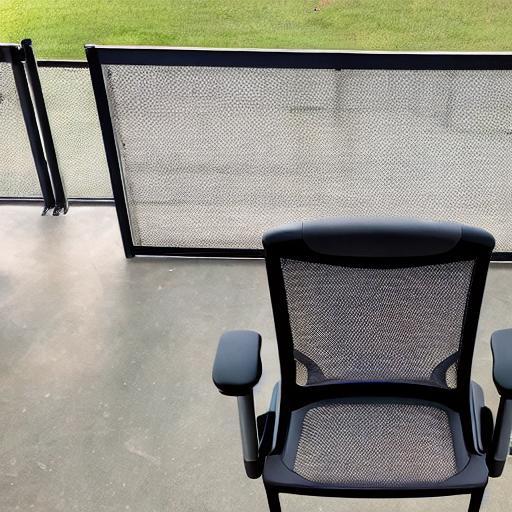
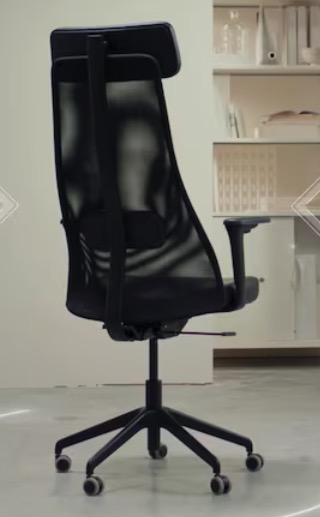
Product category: items_chair
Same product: no